Garcinia pushpangadaniana

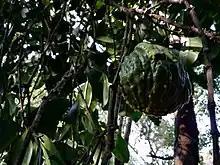
Fruit of G. pushpagadaniana seen in Erachiparai forest, Anamalai hills

Garcinia pushpangadaniana is a tree species in the family Clusiaceae. It was described in 2013 from a population found in the southern part of the Western Ghats in India. The specific epithet of this species honors Dr. P. Pushpangadan, former Director of Jawaharlal Nehru Tropical Botanical Garden & Research Institute.